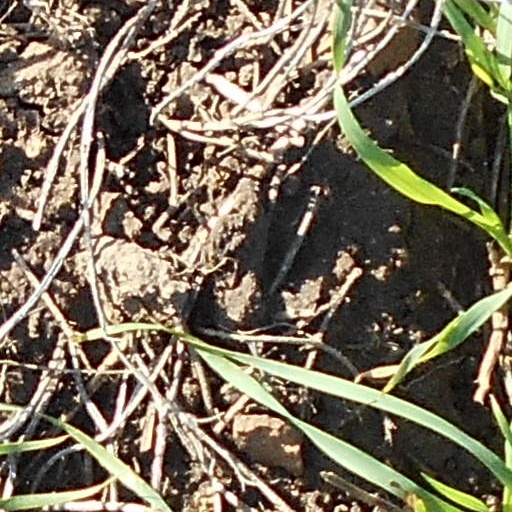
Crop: wheat